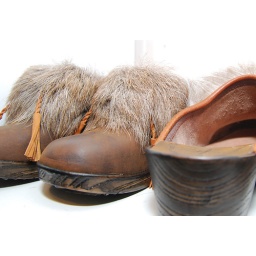
Tried on some furry shoes as well, but they had none in my size.